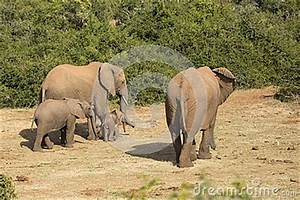
Label: elefante